Swimming at the 2013 European Youth Summer Olympic Festival

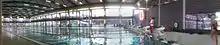
Krommerijnbad Utrecht. Here the EYOF 2013 Swimming was held.

Swimming at the 2013 European Youth Summer Olympic Festival was held from 16 to 19 July 2013. The competitions took place in swimming pool "De Krommerijn" in Utrecht, that was rebuilt in 2012. A temporary pool was created for training and warming up, which was covered by a tent.